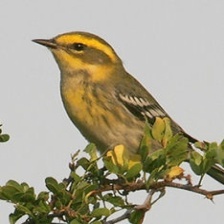
Species: TOWNSENDS WARBLER
Scientific name: SETOPHAGA TOWNSENDI